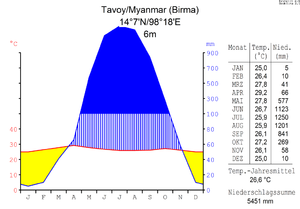
Tavoy ou Dawei, est la capitale de la Région de Tanintharyi, dans le sud de la Birmanie. Elle se trouve sur la rive nord du fleuve du même nom, à 614 km de Rangoon et à 30 km de la mer d'Andaman. C'est un port d'estuaire, souvent inondé durant la mousson. Selon les estimations de 2004, il compte 139 900 habitants, majoritairement bouddhistes, et dont beaucoup parlent un dialecte particulier.